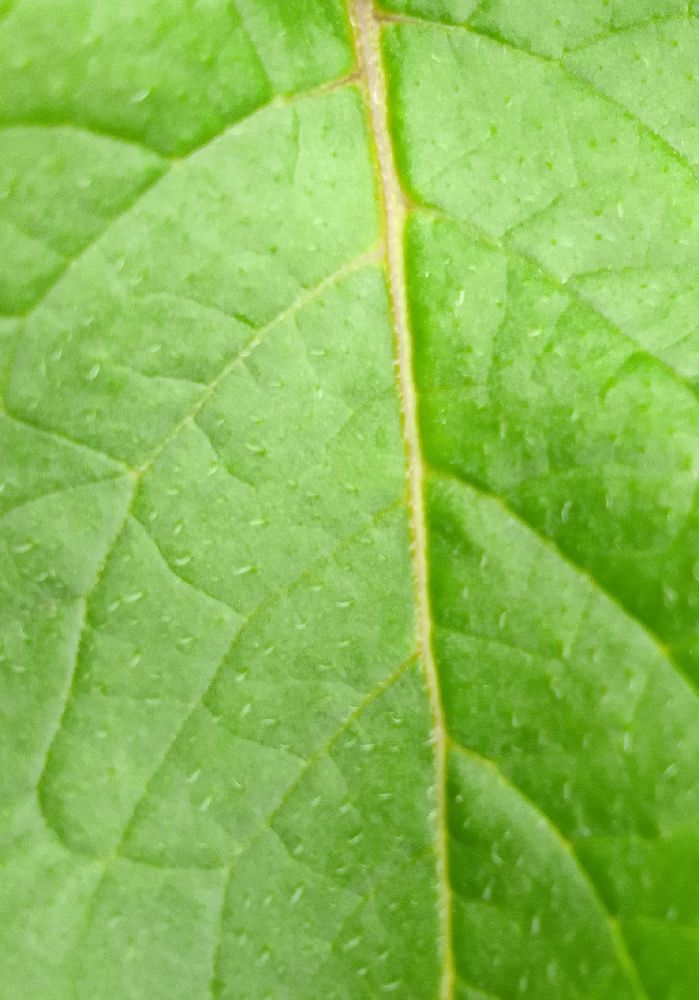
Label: Healthy